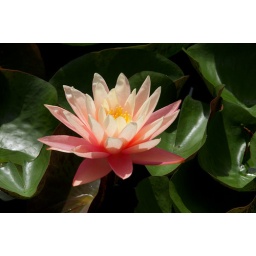
A pink water lily in the frog pond at Mystic Aquarium.